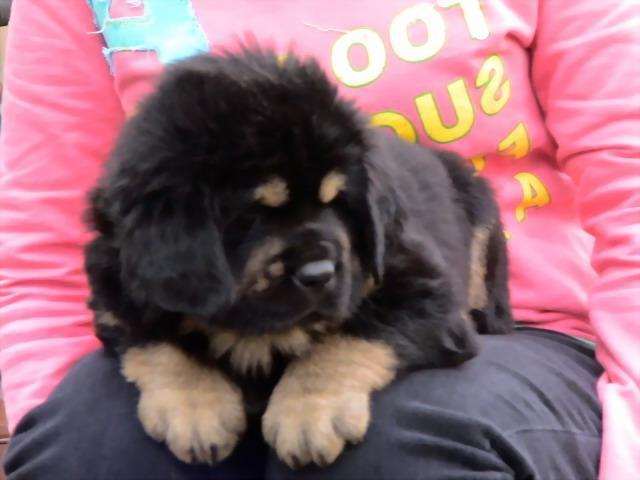
Tibetan_mastiff